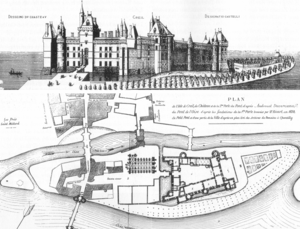
Le château de Creil est un ancien château fort et une ancienne résidence royale située à Creil dans le département de l'Oise en région Hauts-de-France. Il n'en reste qu'une tour.